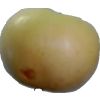
Label: Apple 6